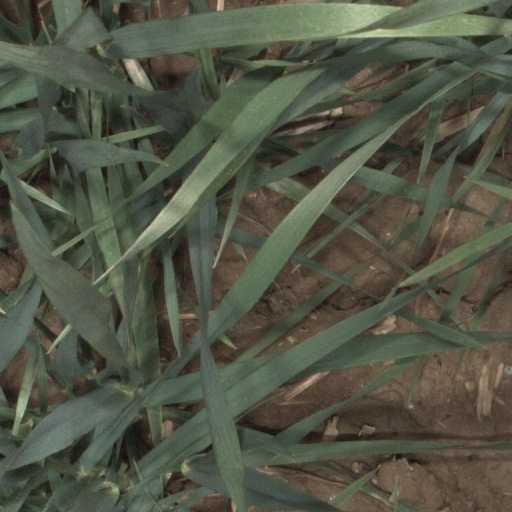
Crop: wheat